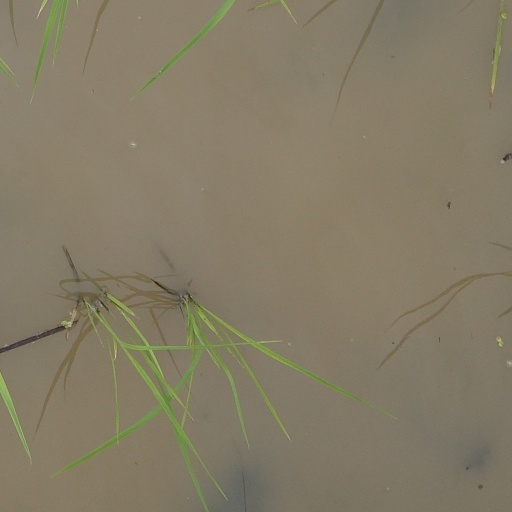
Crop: rice